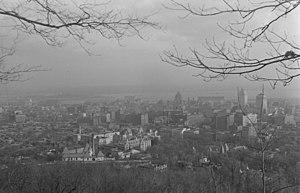
Nous découvrons une vue générale sur la ville de Montréal prise à partir du promontoire du Mont-Royal.
Montréal /ˈmɔ̃ˌʁeal/ est la plus importante ville du Québec et la deuxième ville la plus peuplée du Canada, après Toronto et avant Vancouver. Elle se situe principalement sur l’île fluviale de Montréal, sur le fleuve Saint-Laurent dans le Sud du Québec, dont elle est la métropole.
L'histoire de Montréal commence avec la découverte du village d'Hochelaga par les explorateurs français, au XVIᵉ siècle.